Kunstsammlungen Zwickau

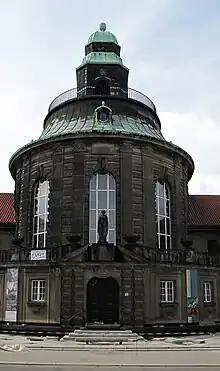
Museum in Zwickau

From 1925 to 1930, the art historian Hildebrand Gurlitt headed the König-Albert-Museum. Gurlitt's appointment in 1925 was to become the beginning of the development of a purposeful art collection. He focused on works by contemporary painters and organised numerous exhibitions. Thus, in 1925 he presented works by Max Pechstein, in 1926 the focus was on Käthe Kollwitz and young Dresden, in 1927 works by Erich Heckel and Karl Schmidt-Rottluff were shown, and in 1928 an exhibition was dedicated to Emil Nolde. Gurlitt was in close personal contact with numerous artists of his time, for example with Ernst Barlach, whom he tried to win over as late as 1937 for the decoration of the tympanum of the Hamburger Petrikirche, which Barlach refused, however, in order not to get his patrons such as into trouble.